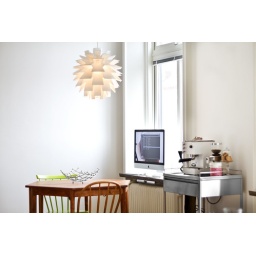
Just made some adjustments in the kitchen. The kitchen table is now usable and the iMac is now living in the kitchen.